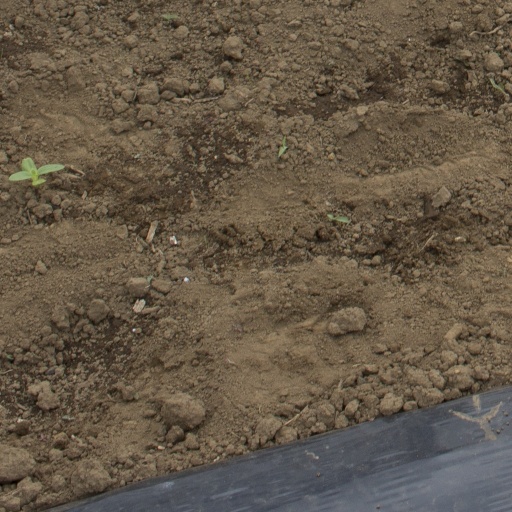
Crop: Jerusalem artichoke